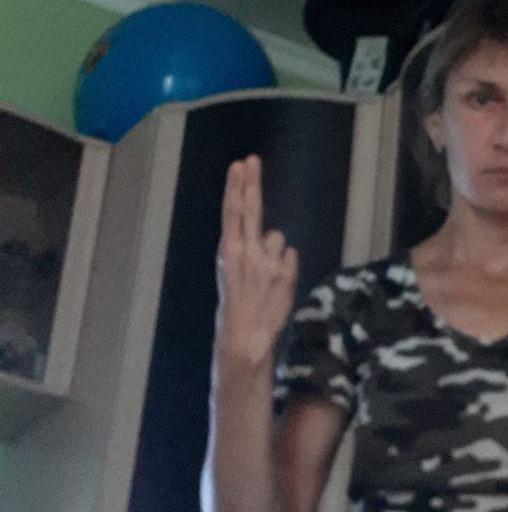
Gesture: two_up_inverted